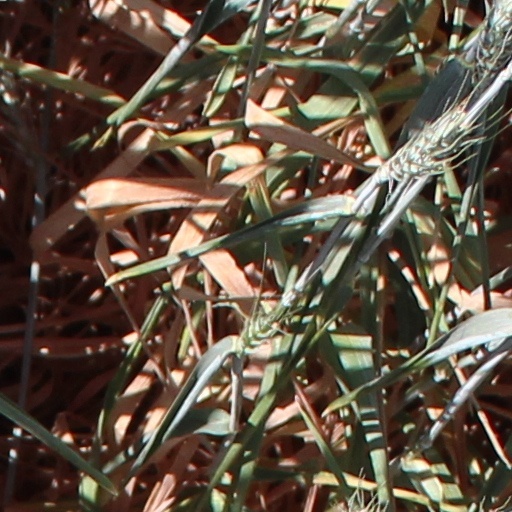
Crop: wheat